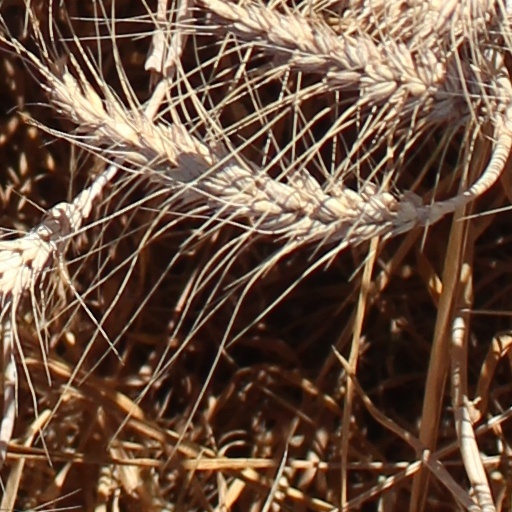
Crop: wheat